Fruit curd

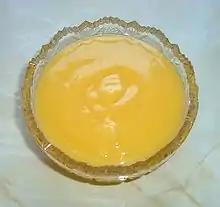
Homemade lemon curd

Fruit curd is a dessert spread and topping. It is usually made with citrus fruit, though may be made with other fruits. Curds are often used as spreads and as flavourings.